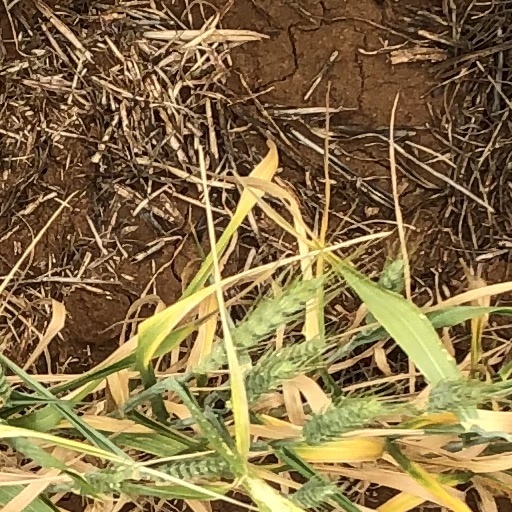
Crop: wheat